Answer in natural language. Considering the relative positions, is light brown wooden dresser with 10 drawers above or below gray rectangle sofa? Choose between the following options: above or below
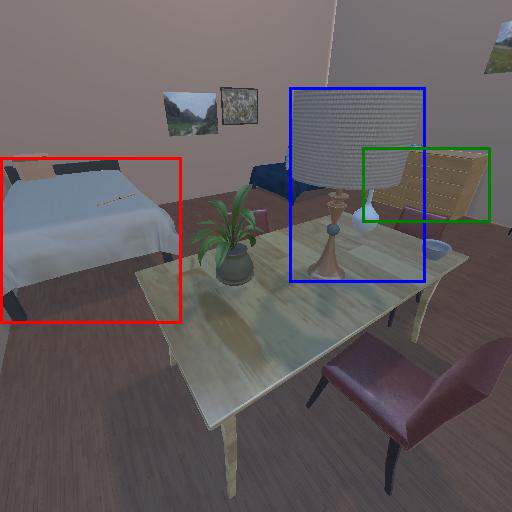
<answer>above</answer>